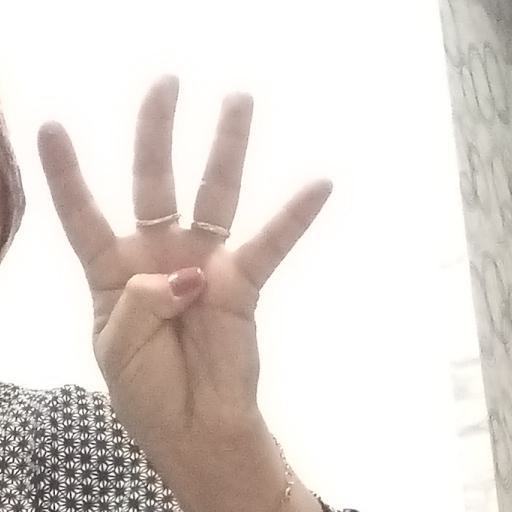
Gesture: four